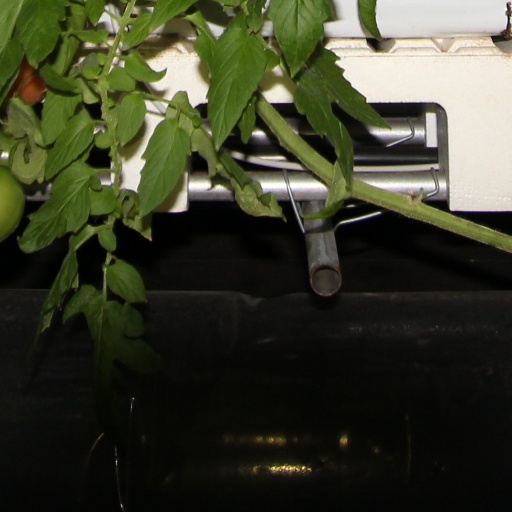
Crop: tomato